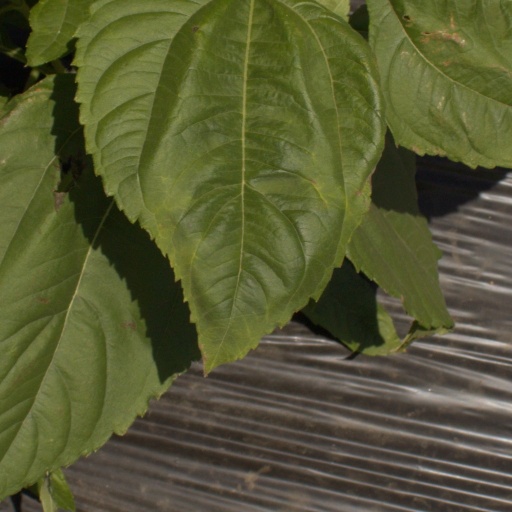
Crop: Jerusalem artichoke